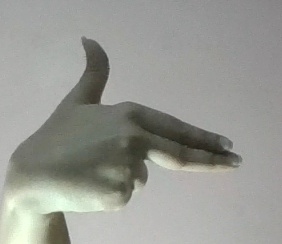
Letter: ghain